Camden Crawl

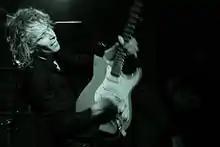
James Johnston of Gallon Drunk, who played at the first Camden Crawl and in subsequent years

Rather than a single venue, Camden Crawl operated at multiple venues simultaneously, with different acts taking the stage at different venues. This format is sometimes referred to as a "microfestival", a type of event which "Time Out" "Guide to London 2012" described as "a cross between a pub crawl and a music festival" and noted that Camden Crawl had originated. "Drowned in Sound" magazine called Camden Crawl "[u]ndoubtedly the first festival of its kind in the UK". Venues which hosted the events included The Barfly, Camden Underworld, Dingwalls, Dublin Castle, Electric Ballroom, KOKO, and Proud Gallery.